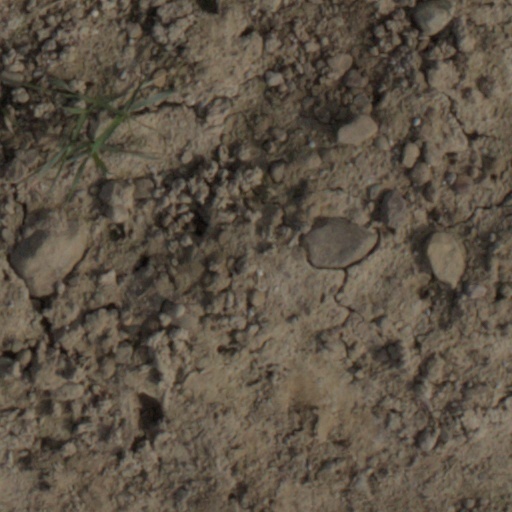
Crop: wheat